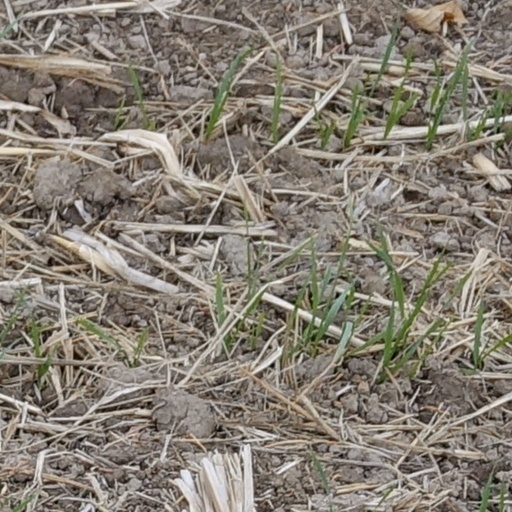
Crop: wheat